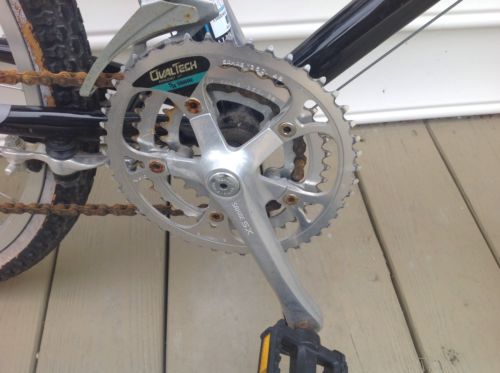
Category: bicycle